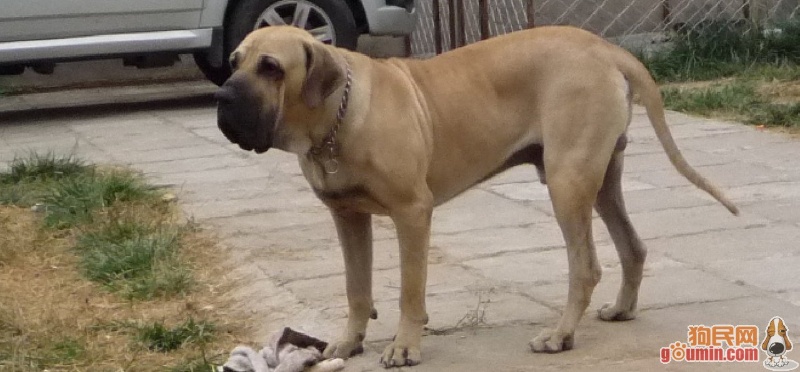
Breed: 220-n000032-Fila_Braziliero